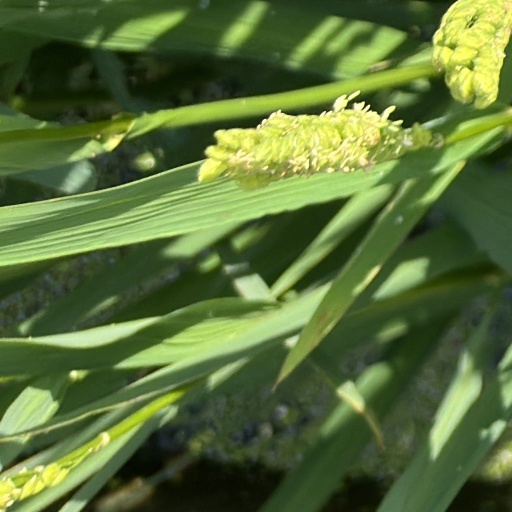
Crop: rice